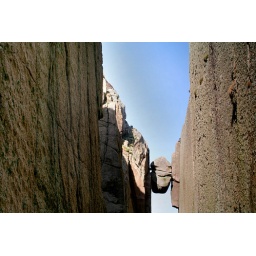
A rock caught in the shear granite walls of a fault.Isle of Erriad, Mull, Scotland